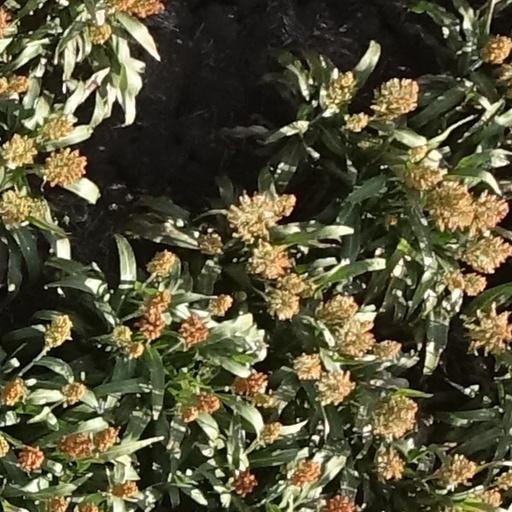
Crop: sorghum